Galata (horse)

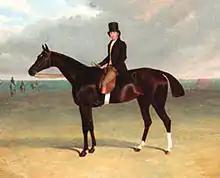
"Galata" by John Frederick Herring Sr.

Galata (1829–1848) was a British Thoroughbred racehorse and broodmare who won two British Classic Races in 1831 and the Ascot Gold Cup a year later. In a racing career which lasted from April 1832 until June 1834 the filly ran ten times and won seven races. As a three-year-old in 1832 she won her first four races including the 1000 Guineas at Newmarket Racecourse and the Oaks Stakes at Epsom Downs Racecourse. In the following year she was unbeaten in two races, winning the Port Stakes at Newmarket and the Gold Cup at Ascot. She was retired to stud after two unsuccessful starts in 1834.